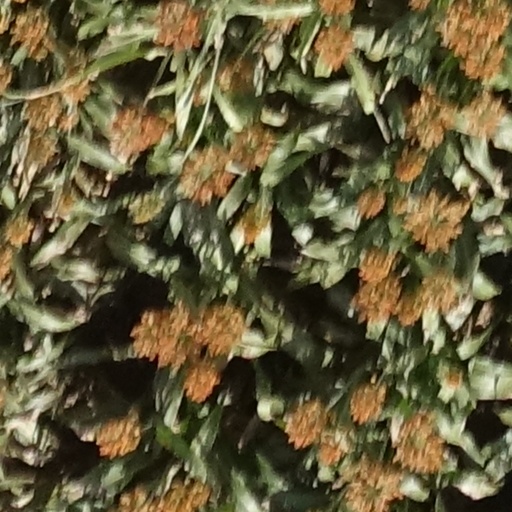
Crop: sorghum